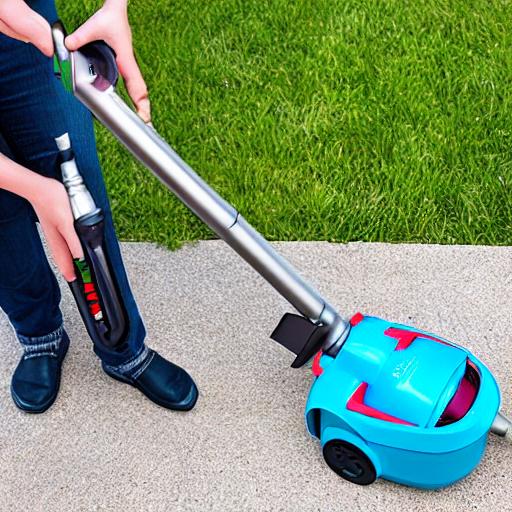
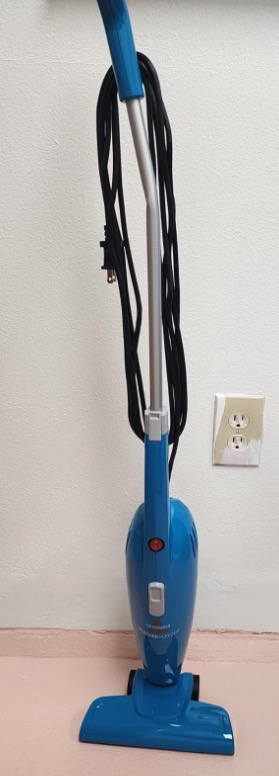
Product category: items_vacuum
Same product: no